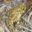
Label: frog